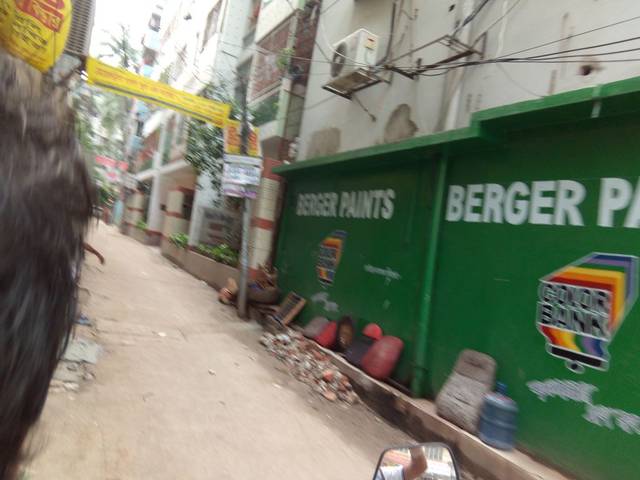
Region: Bangladesh
Coordinates: 23.748, 90.386